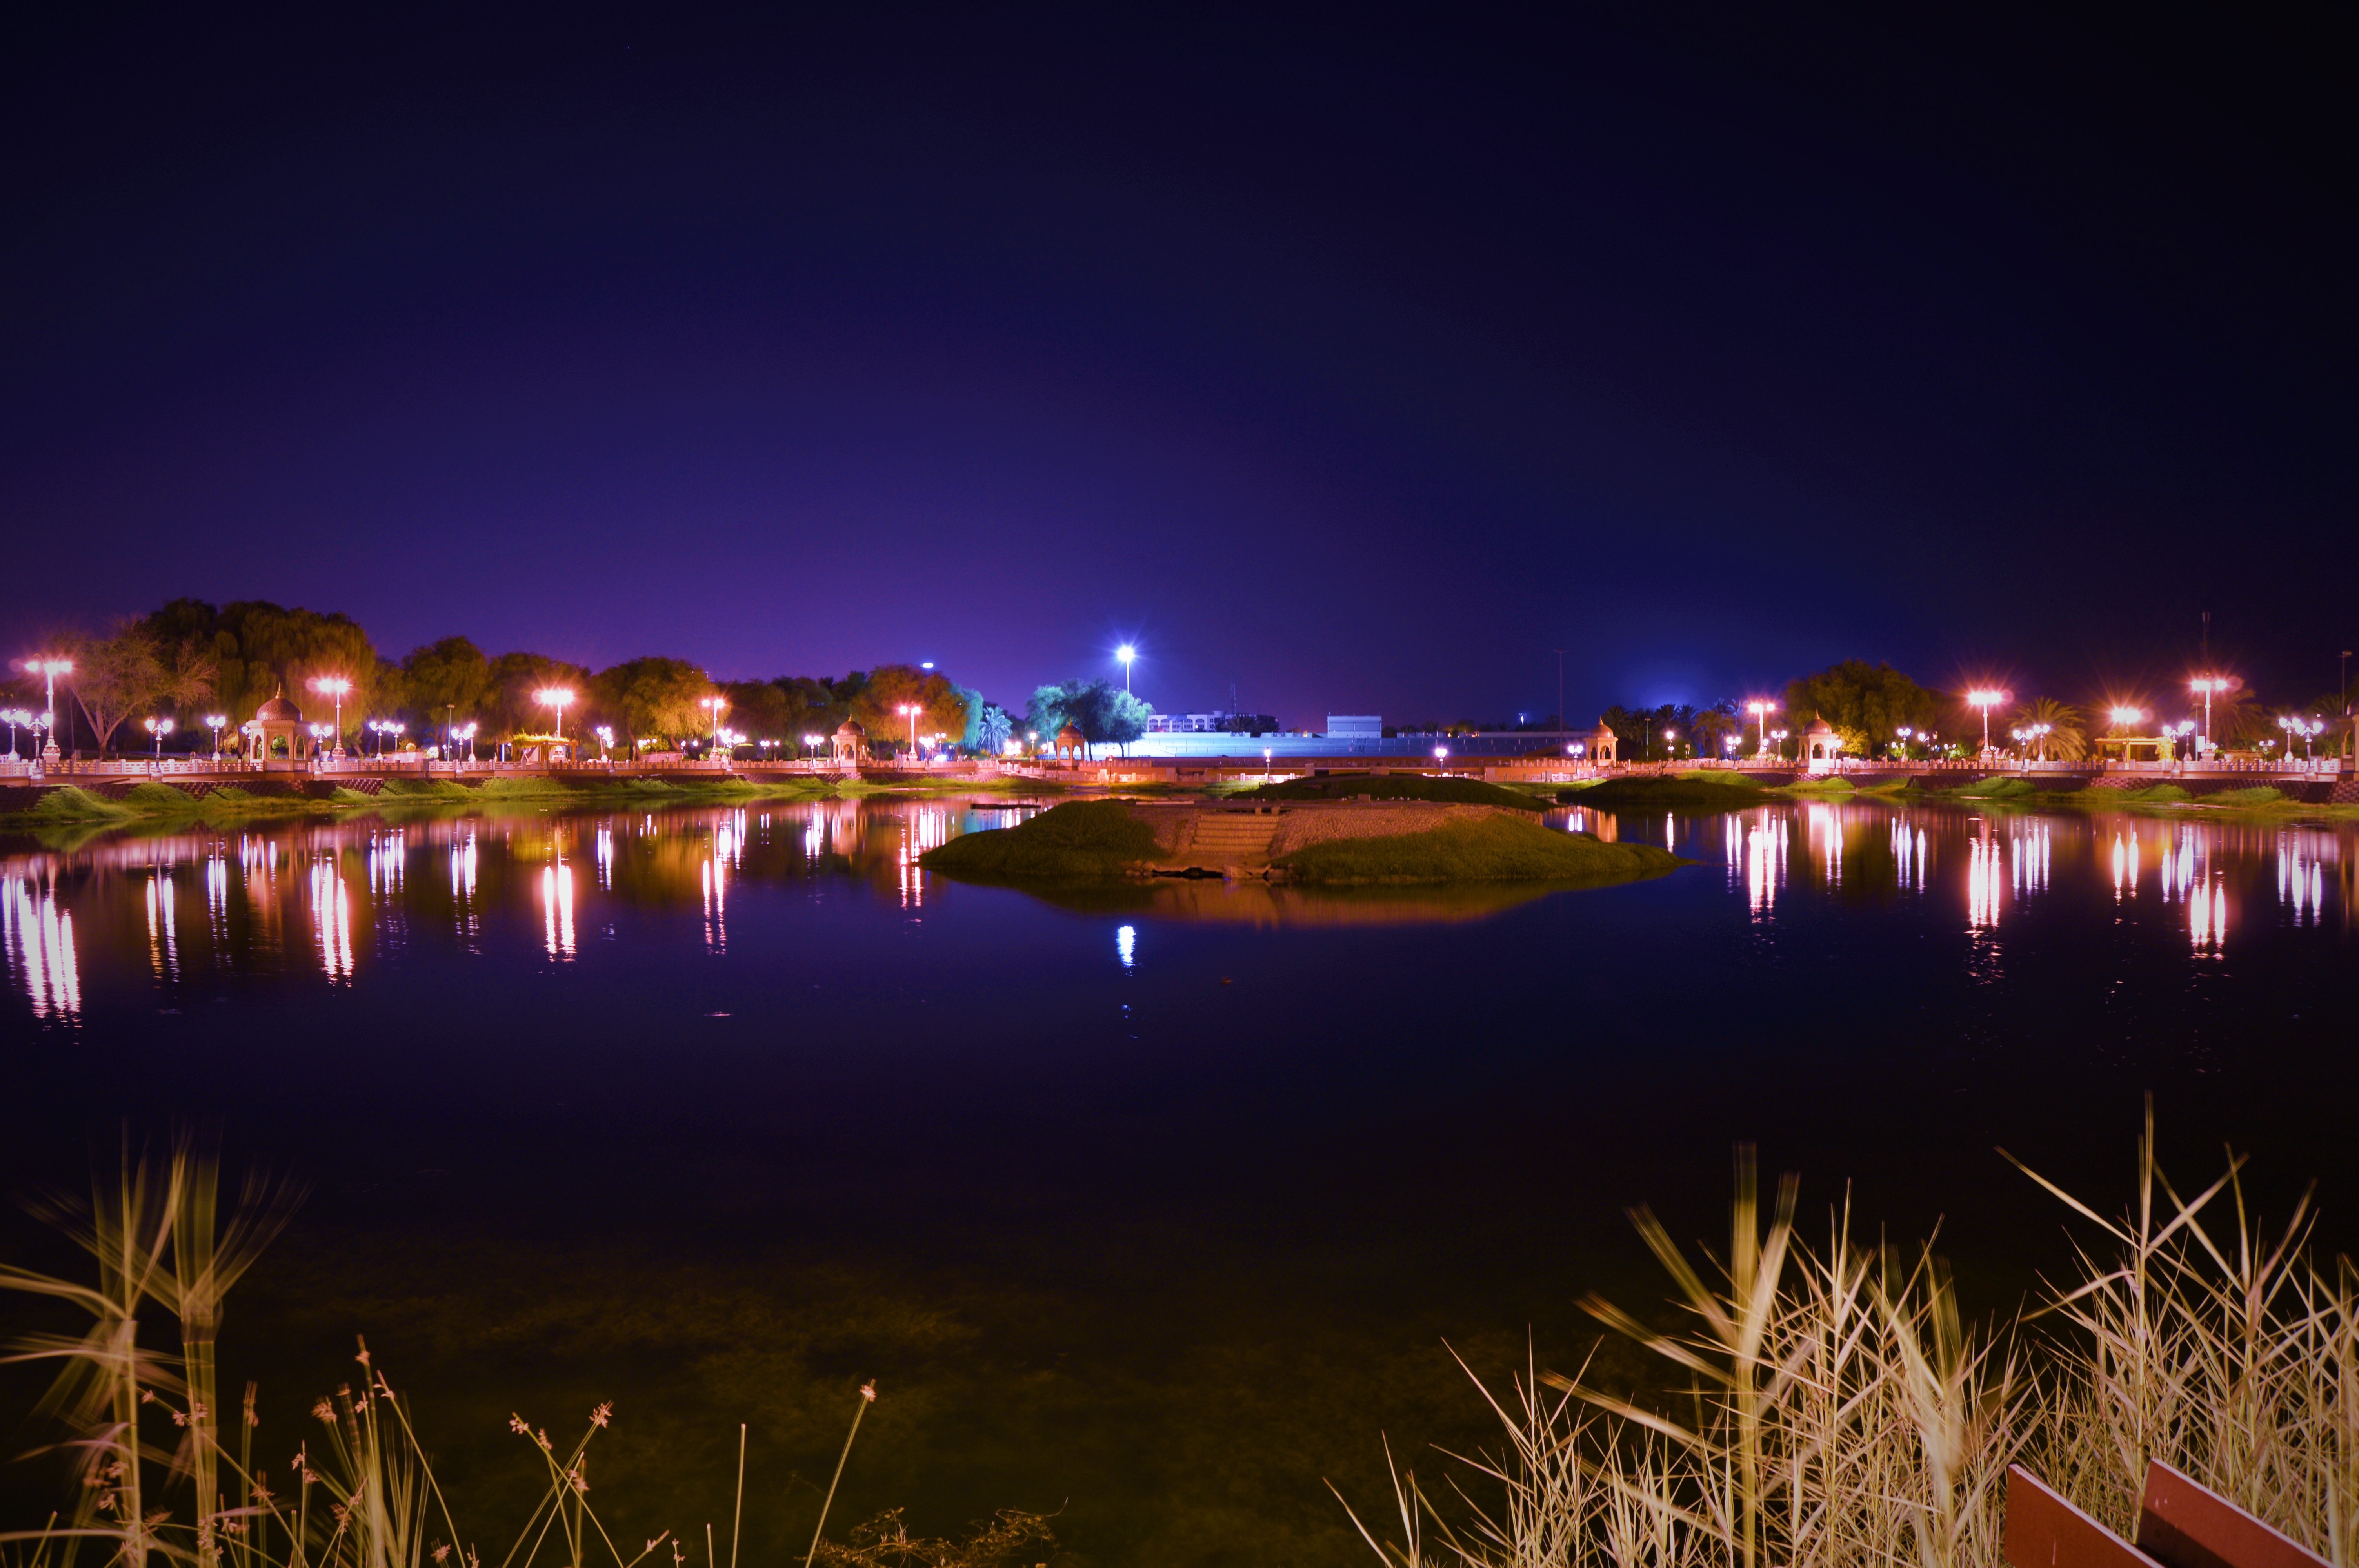
horizon, skyline, night, cityscape, dusk, evening, reflection